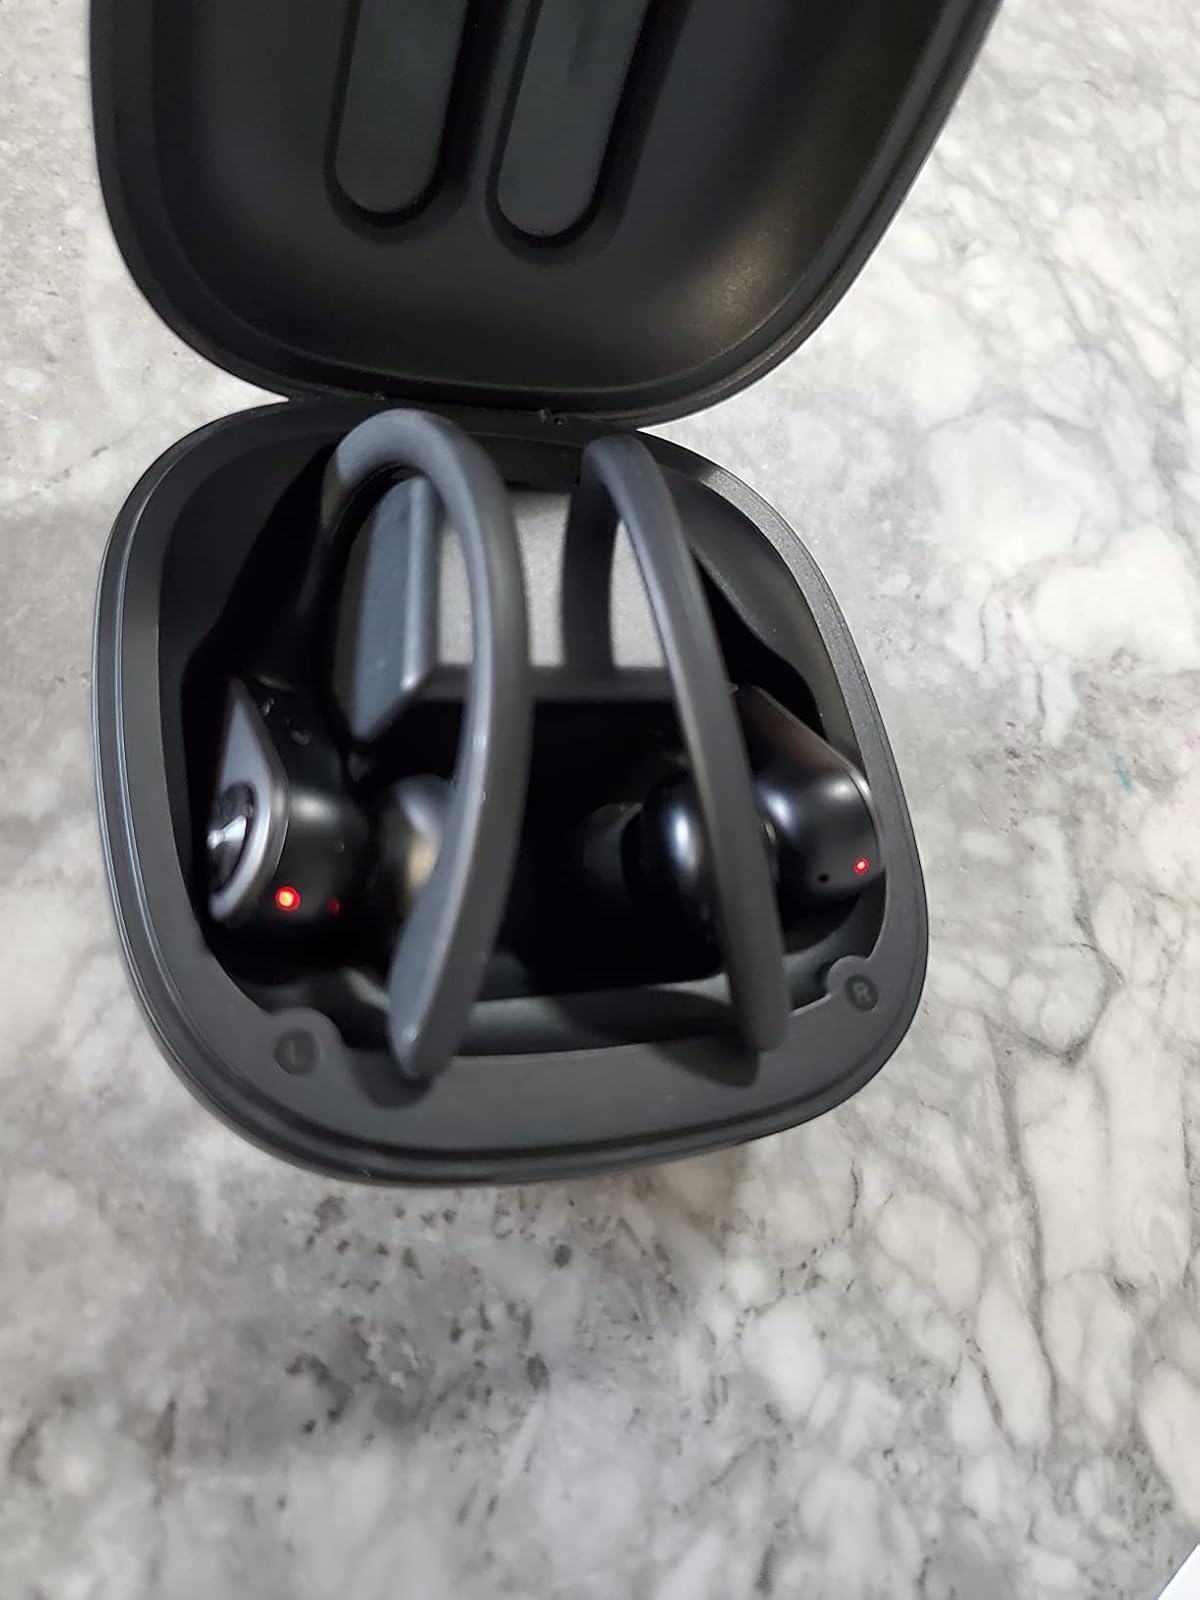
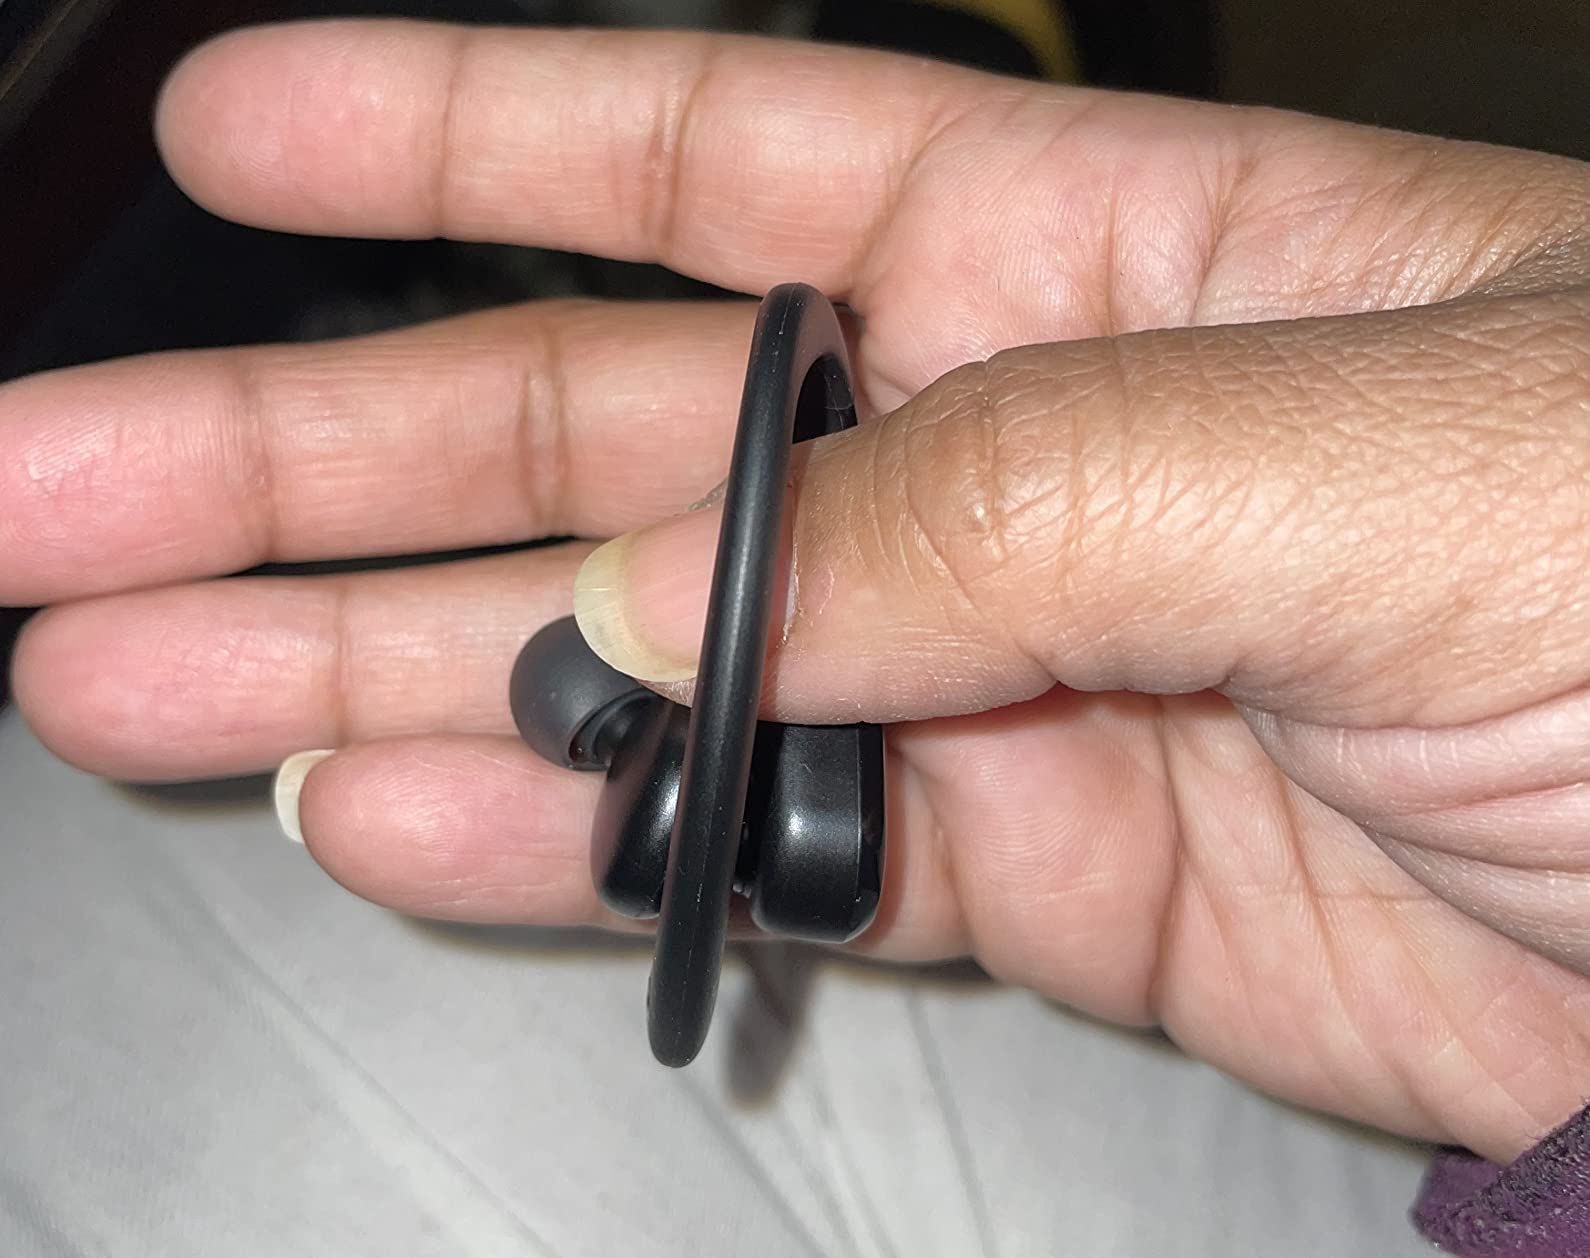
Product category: earbuds
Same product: no